Monument of Liberty, Istanbul

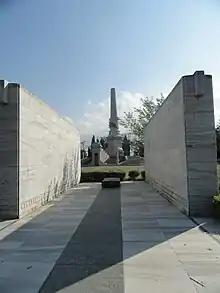
Monument of Liberty

The Monument of Liberty, in the Şişli-Mecidiyeköy district of Istanbul, Turkey, is a memorial in honour of the soldiers killed defending the Ottoman Parliament against rebel forces during the 31 March Incident.